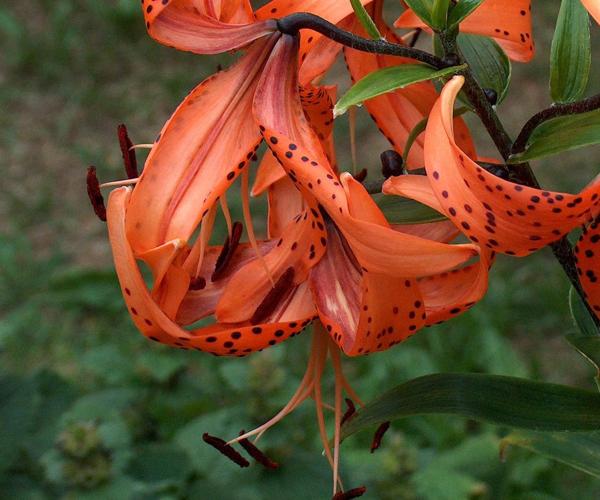
Label: tiger lily